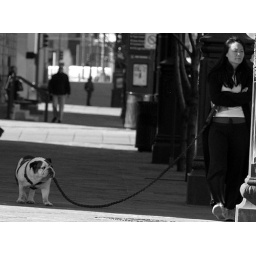
Lady walking her dog in Denver